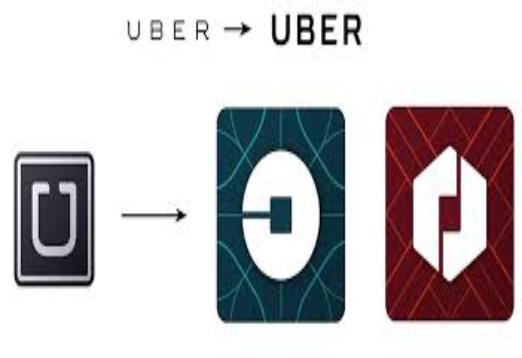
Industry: Others